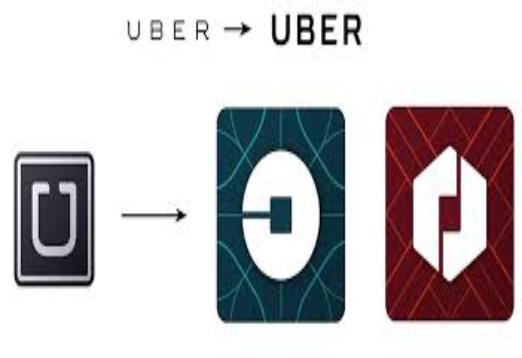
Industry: Others